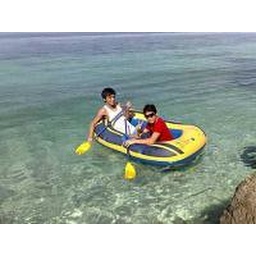
it's me and borlz in the crystal clear water of samboan